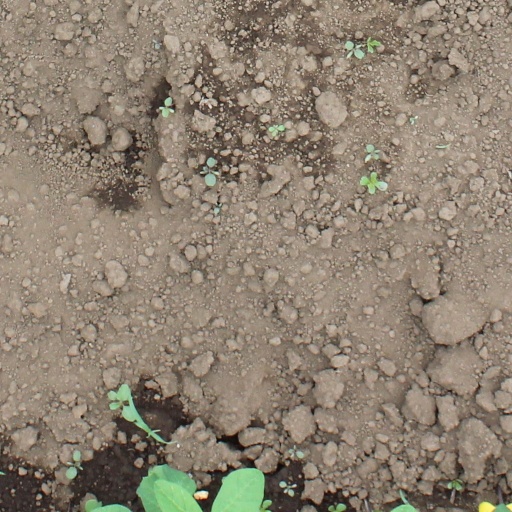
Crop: soybean